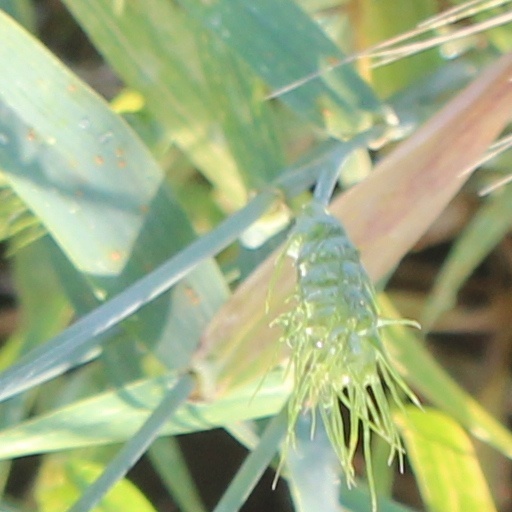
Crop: wheat